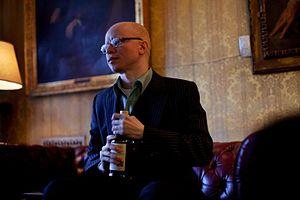
Victor Varnado est un acteur, réalisateur, scénariste, monteur et producteur de cinéma américain.